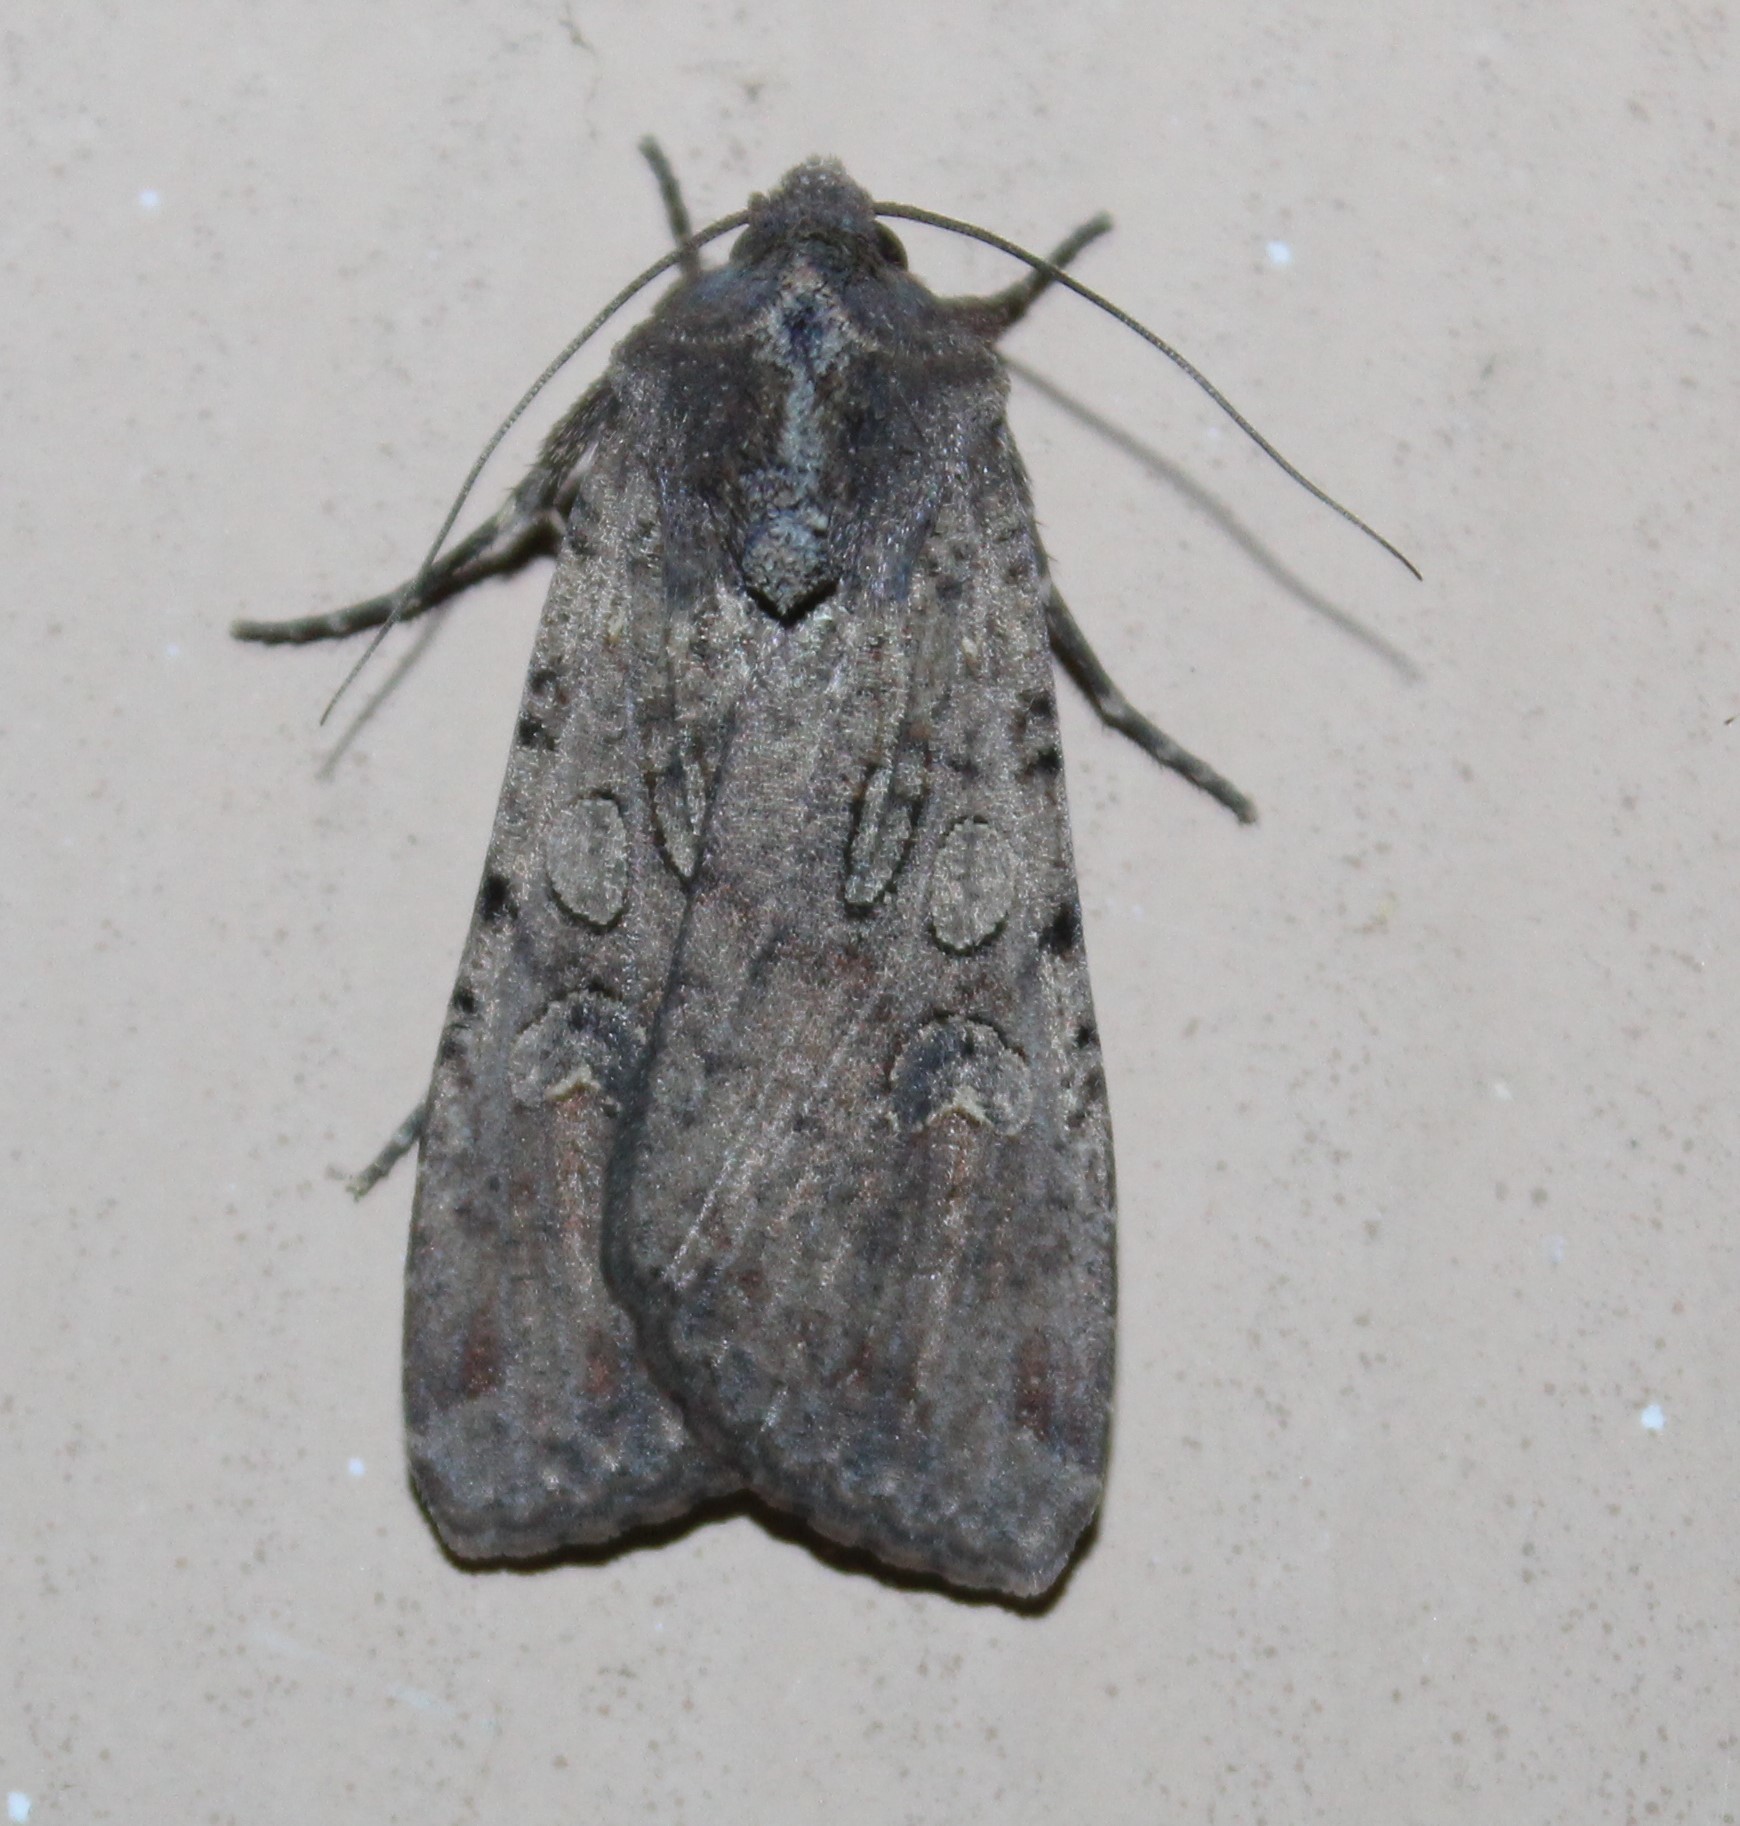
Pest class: cutworms